Deyvillers

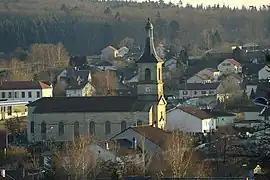
The church in Deyvillers

Deyvillers is a commune in the Vosges department in Grand Est in northeastern France.